Satrap

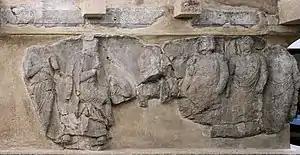
Achaemenid Satrap Autophradates receiving visitors, on the Tomb of Payava,

The satrap was in charge of the land that he owned as an administrator, and found himself surrounded by an all-but-royal court; he collected the taxes, controlled the local officials and the subject tribes and cities, and was the supreme judge of the province before whose "chair" ("Nehemiah"3:7) every civil and criminal case could be brought. He was responsible for the safety of the roads (cf.Xenophon), and had to put down brigands and rebels.